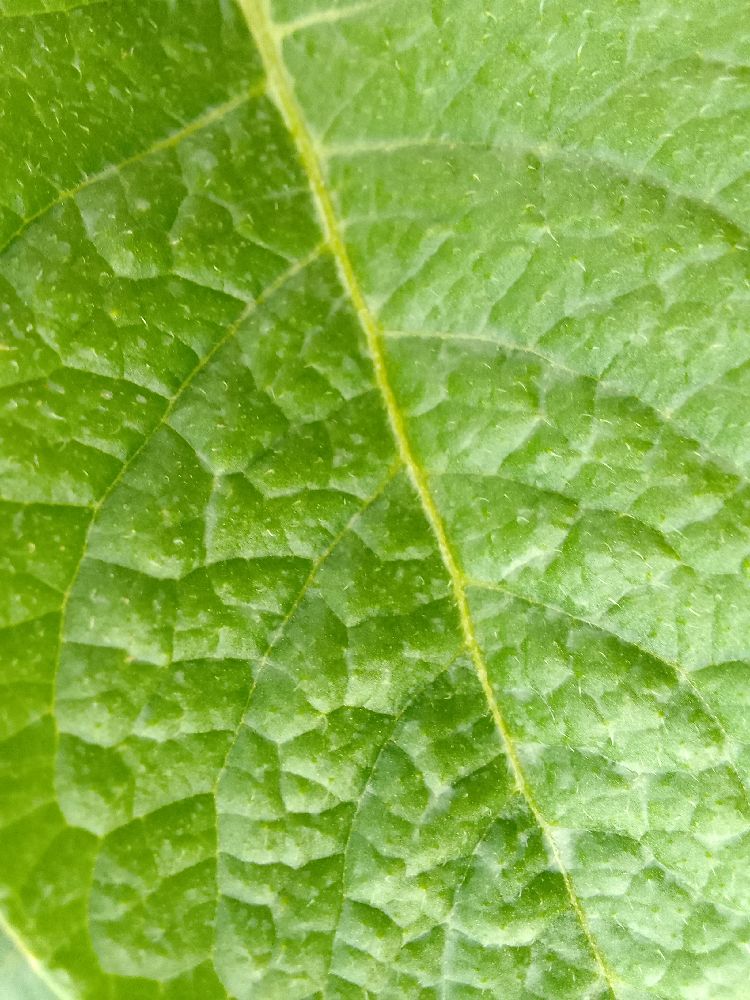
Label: Late blight